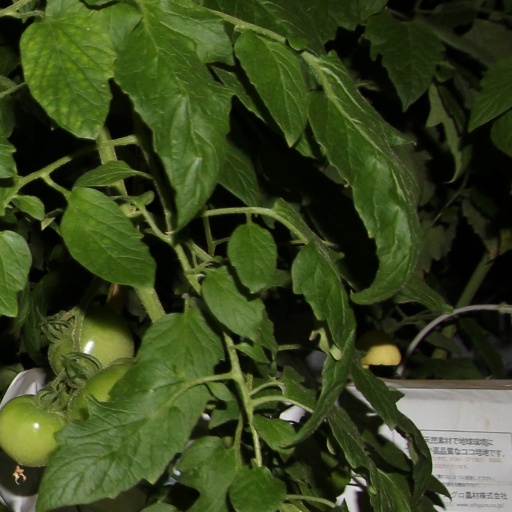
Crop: tomato